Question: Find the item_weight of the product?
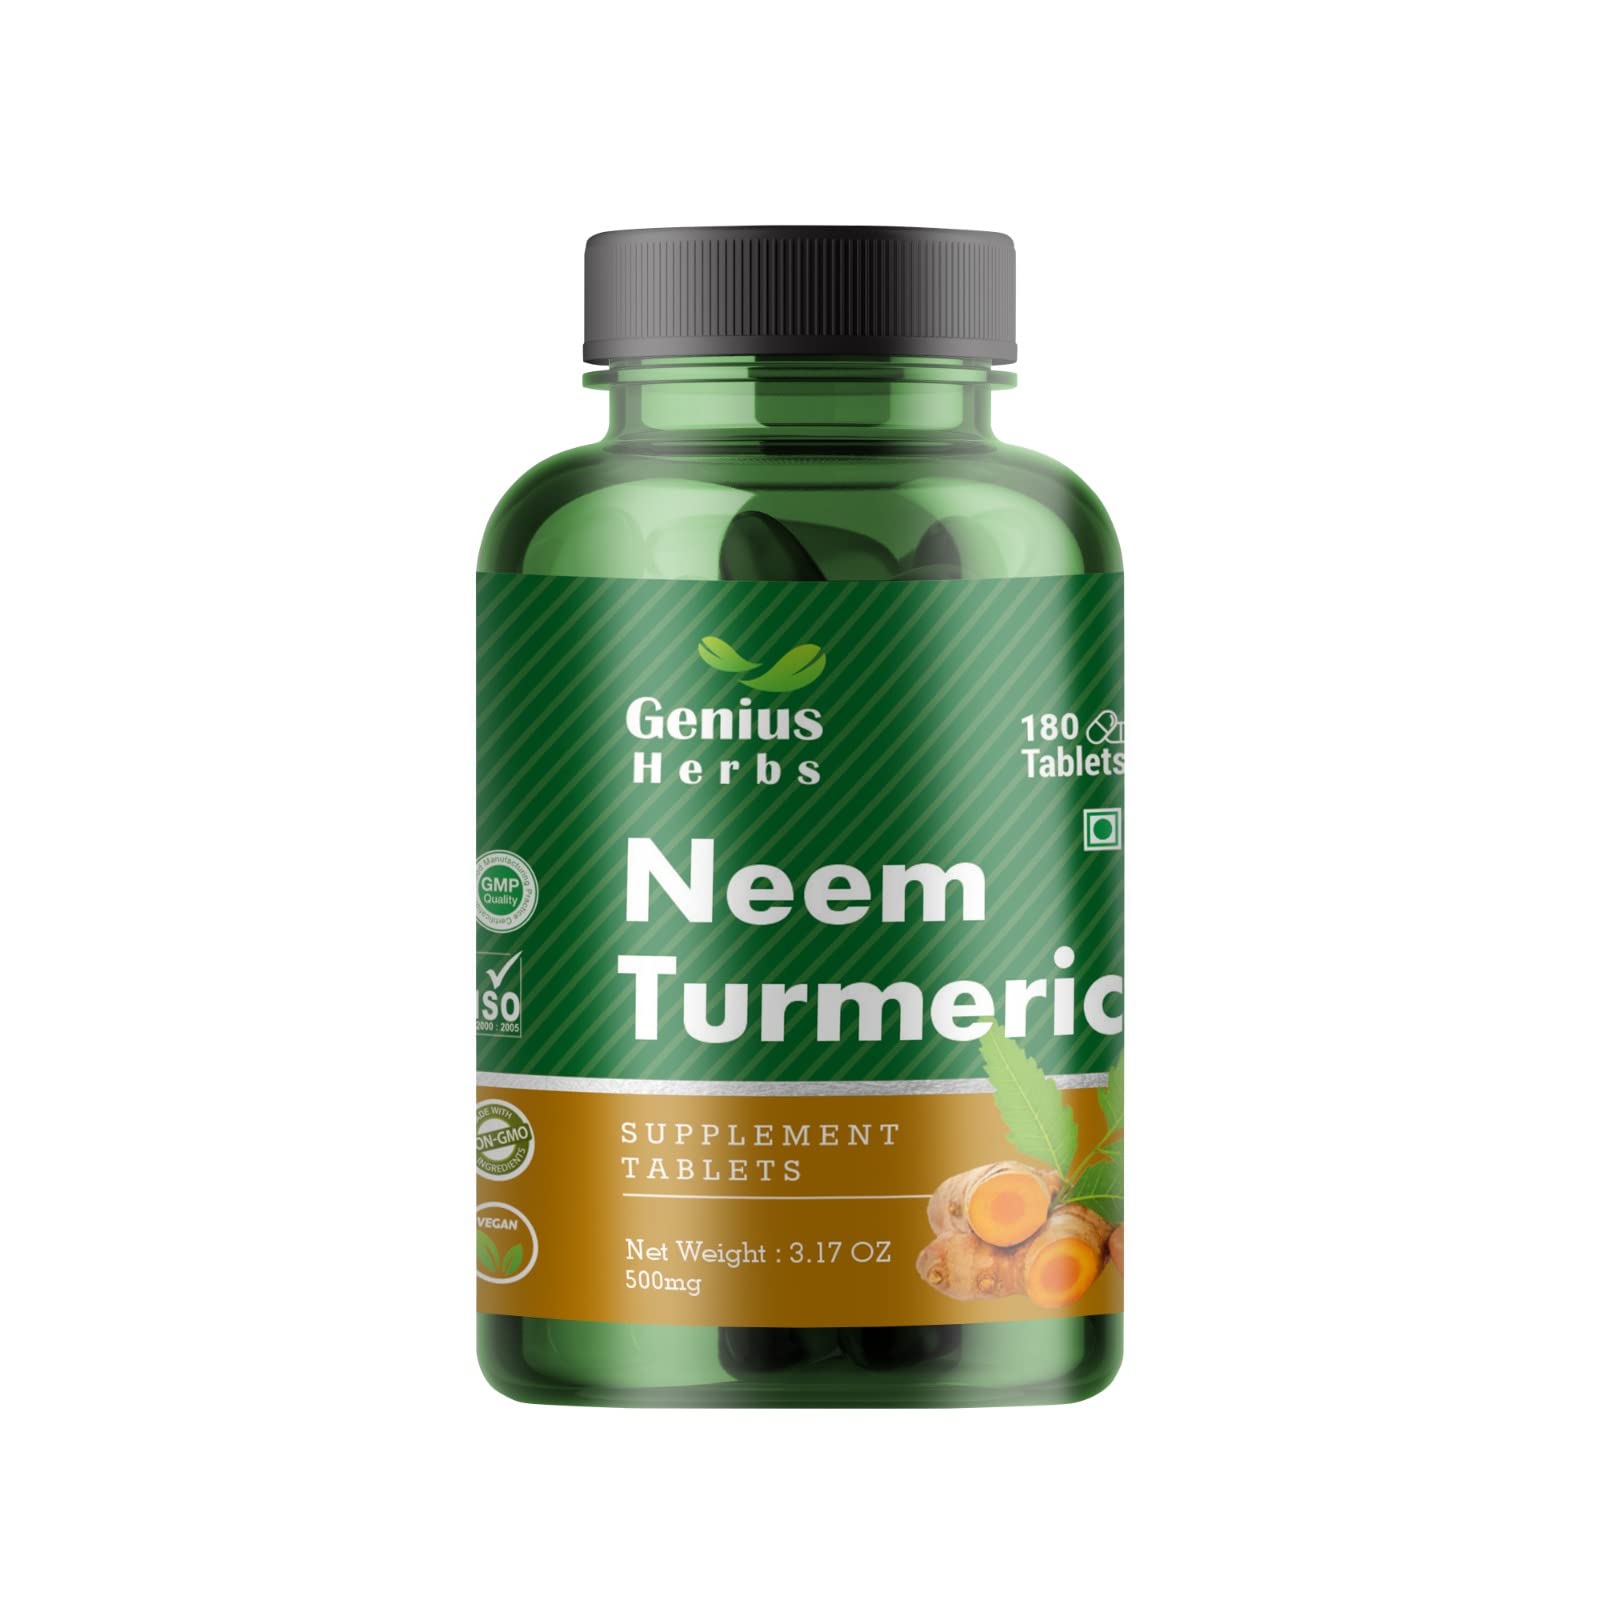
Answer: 3.17 ounce